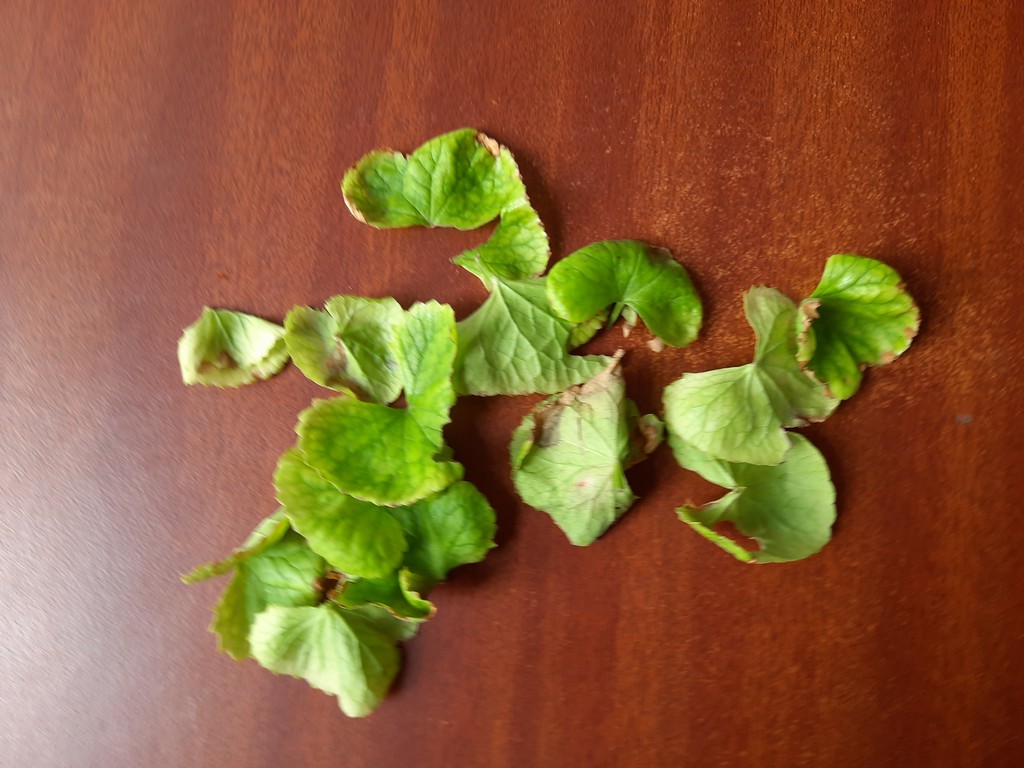
Label: Unhealthy